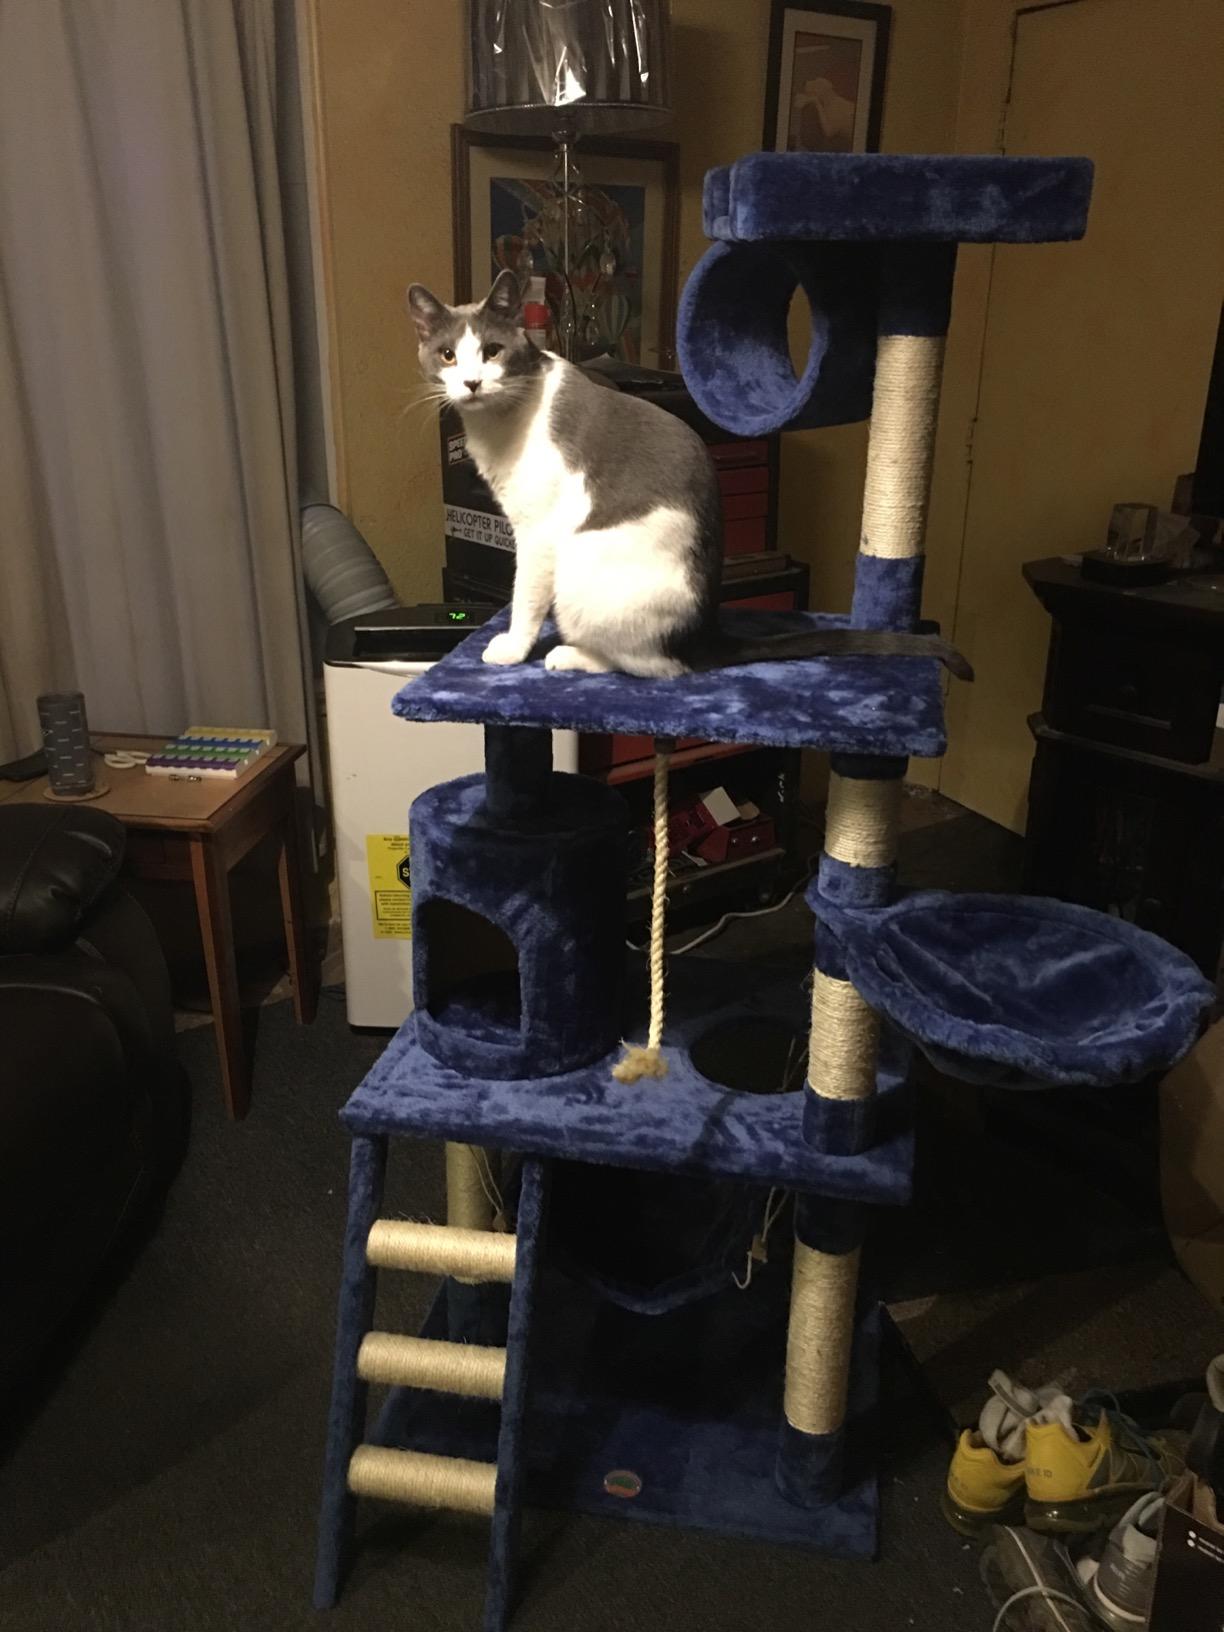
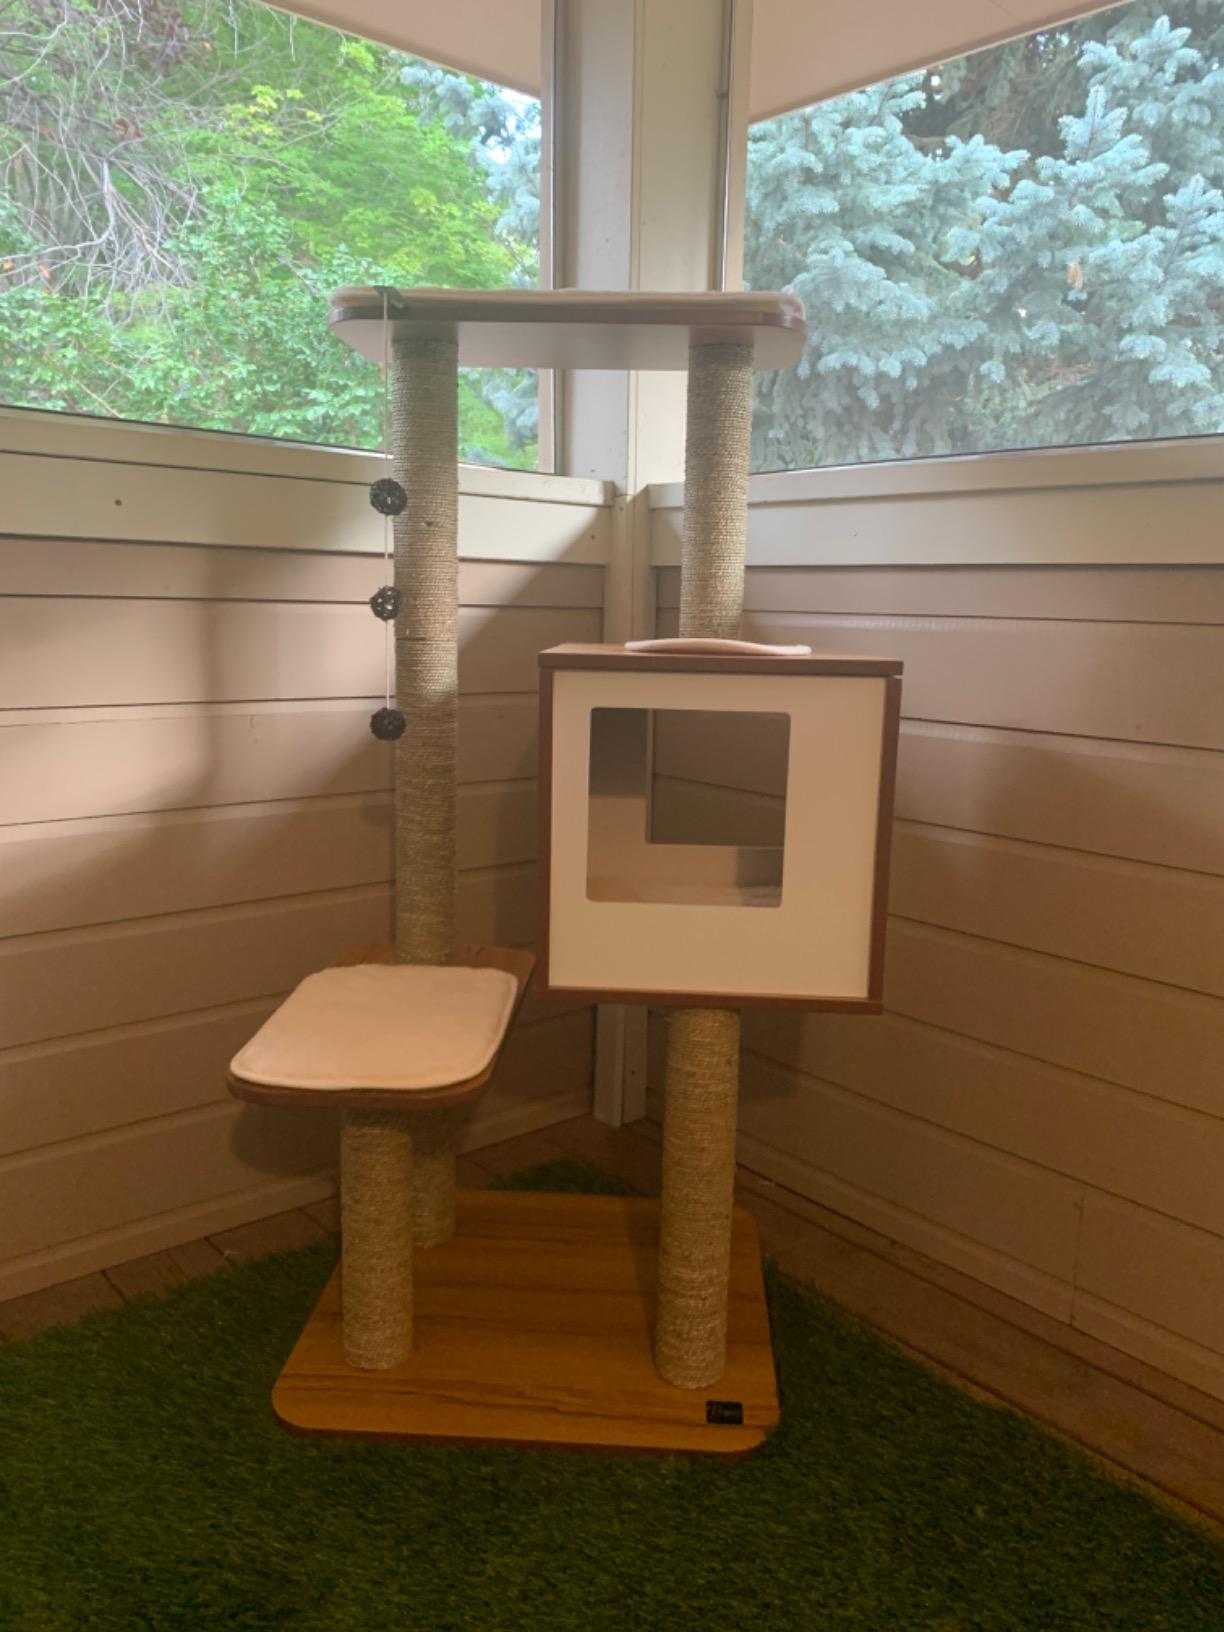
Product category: items_cat tree
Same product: no